Rafiganj, Bihar

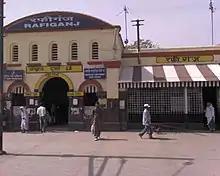
Rafiganj railway station

The Rafiganj Railway Station provides access numerous express train services, such as the Grand Chord railway line which connects Howrah and New Delhi.